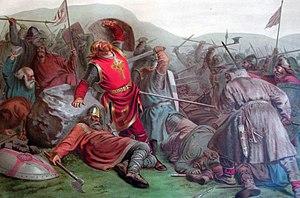
Bjarni Hallbjarnarson gullbrárskáld est un scalde islandais du XIᵉ siècle, originaire du Laxáldalr. Comme l'indique le Skáldatal, il fut poète de cour du chef norvégien Kálfr Árnason, et huit strophes de son Kálfsflokkr nous sont parvenues.
Cette page concerne l'année 1030 du calendrier julien.